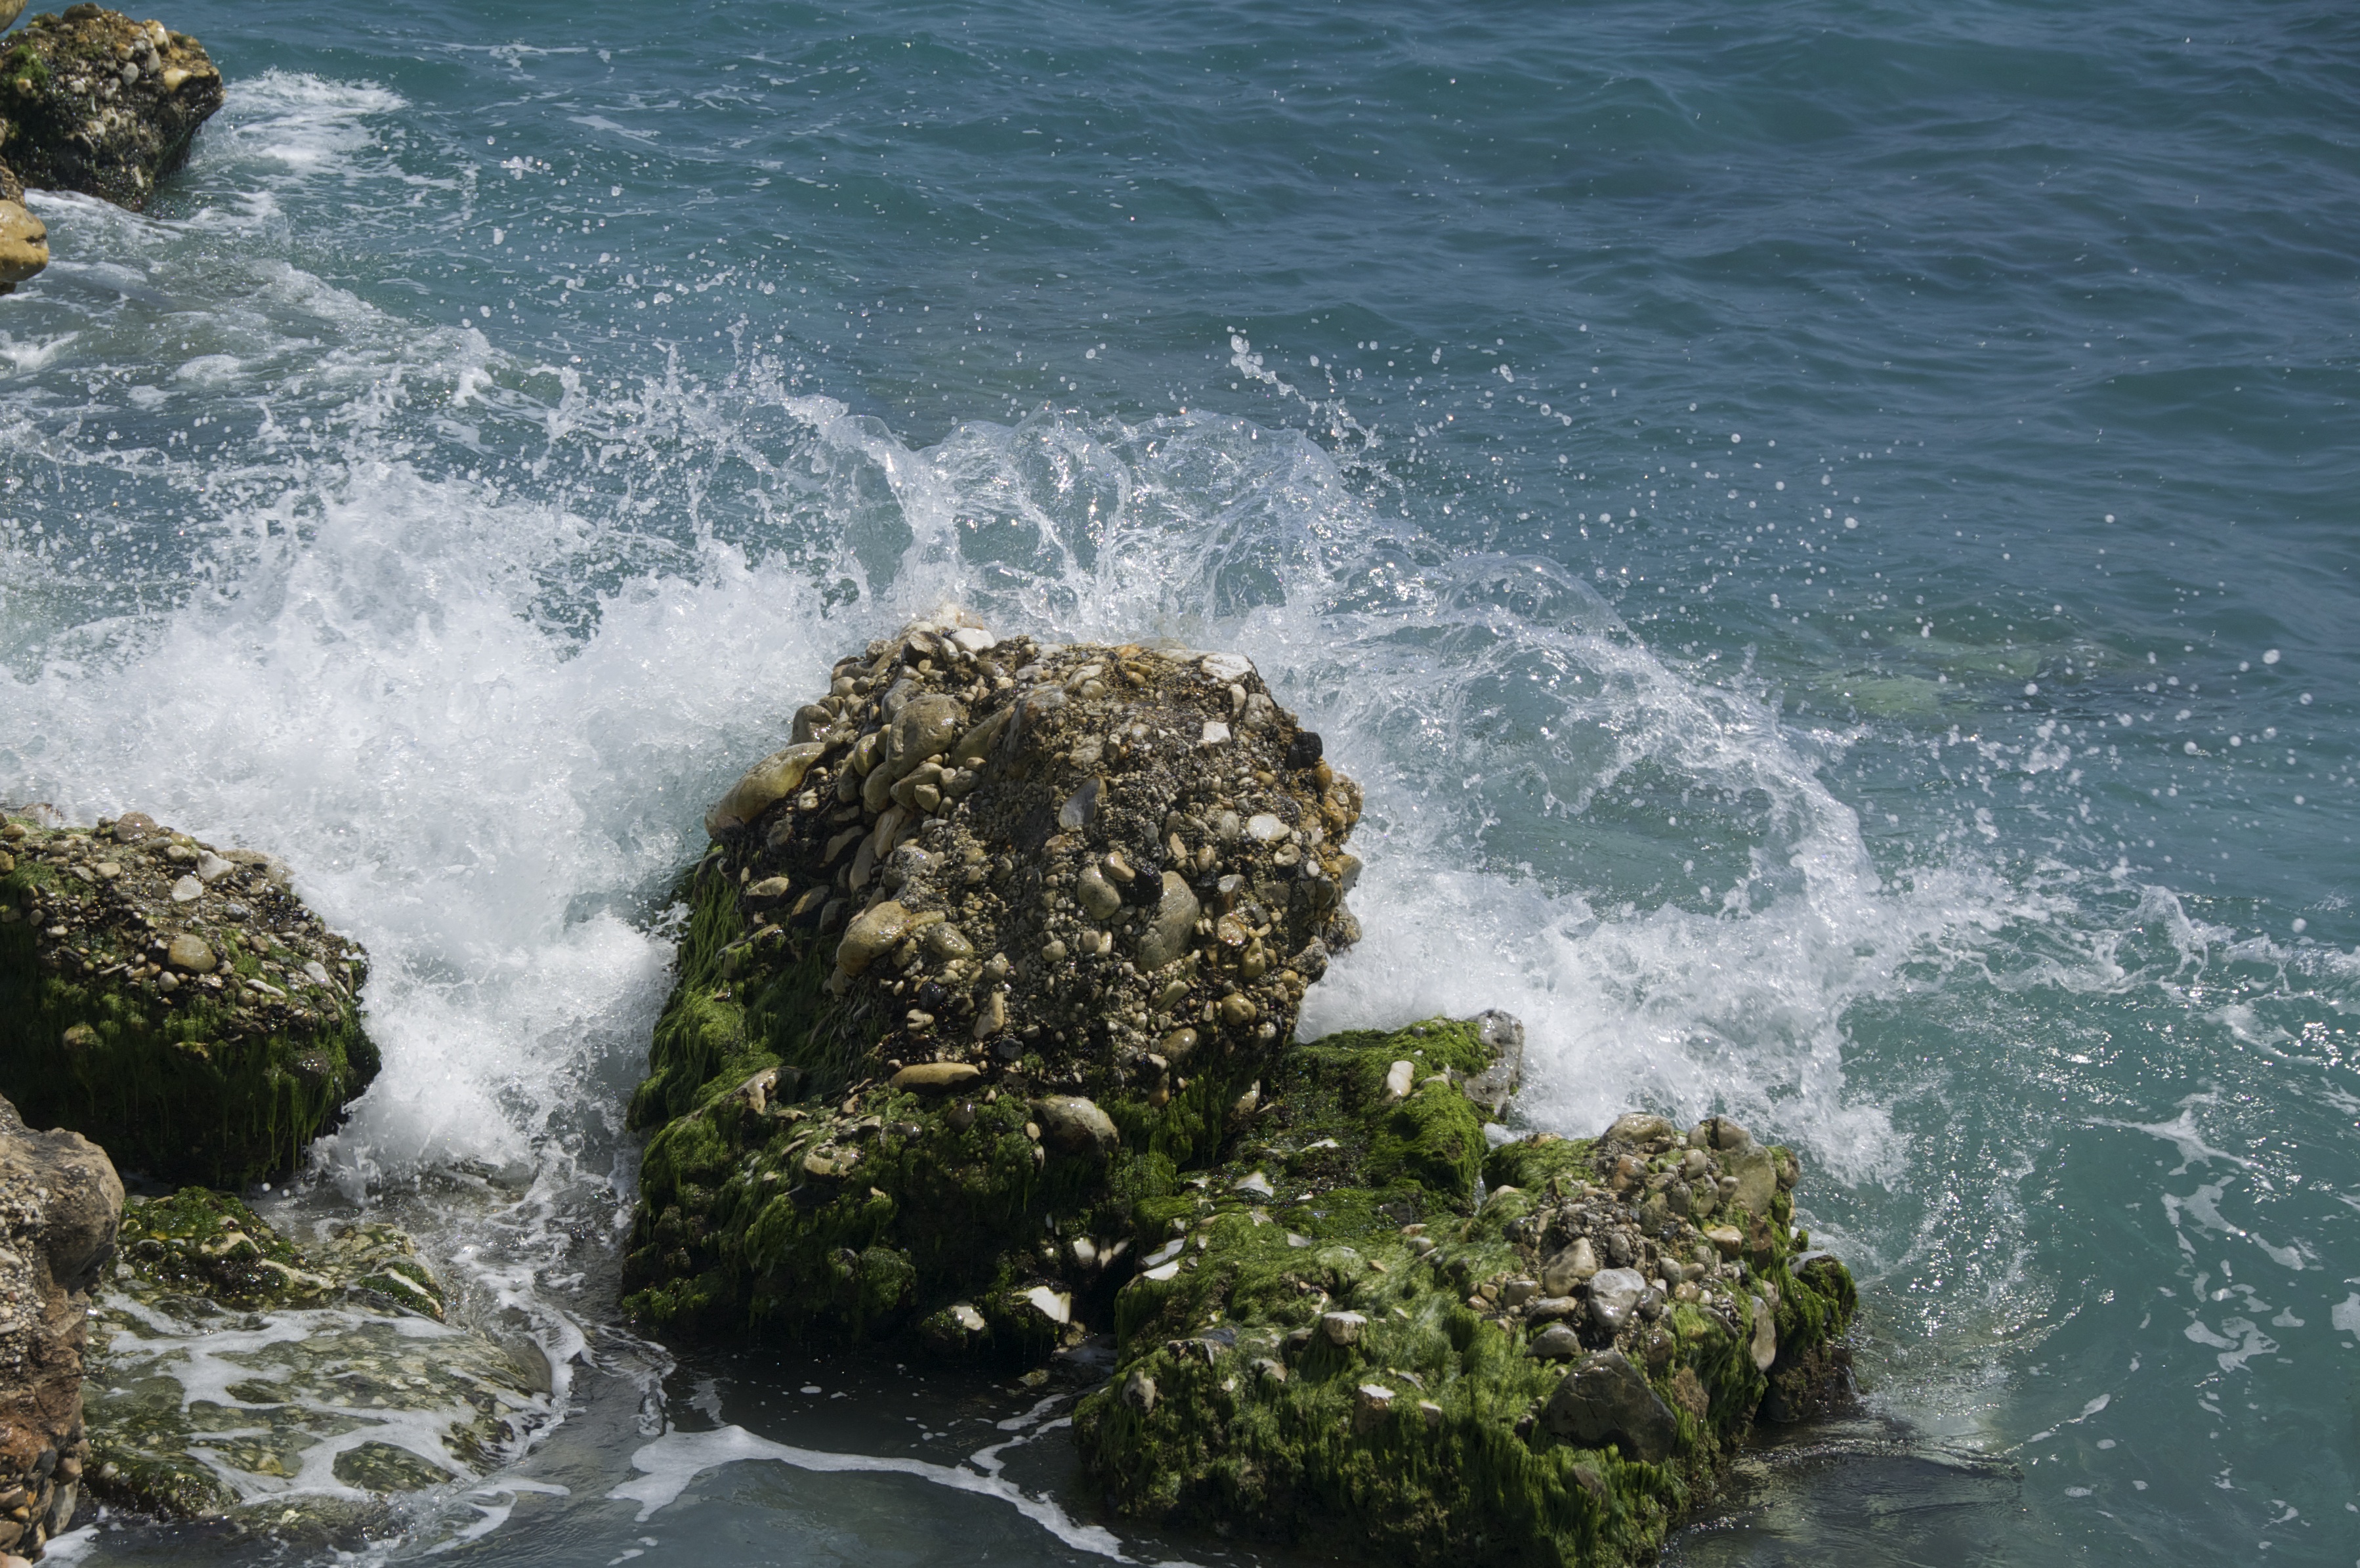
beach, sea, coast, water, rock, ocean, shore, wave, cliff, rapid, terrain, body of water, rocks, waves, costa, cape, wind wave